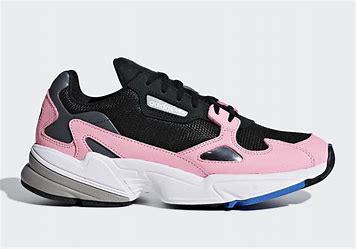
Brand: Adidas
Model: Falcon